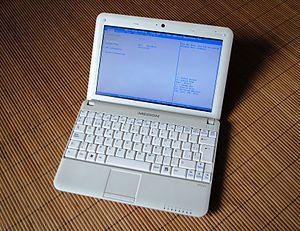
Medion AKOYA E1210. Italiano: Medion AKOYA E1210.
MEDION AG est une entreprise allemande fondée en 1983 présente dans le monde à travers plus de 25 filiales en Europe, aux États-Unis et en Asie. Le constructeur conçoit et fabrique une large gamme de produits multimédia comme de l'électronique grand public, PC, Notebooks, GPS, TV, etc.